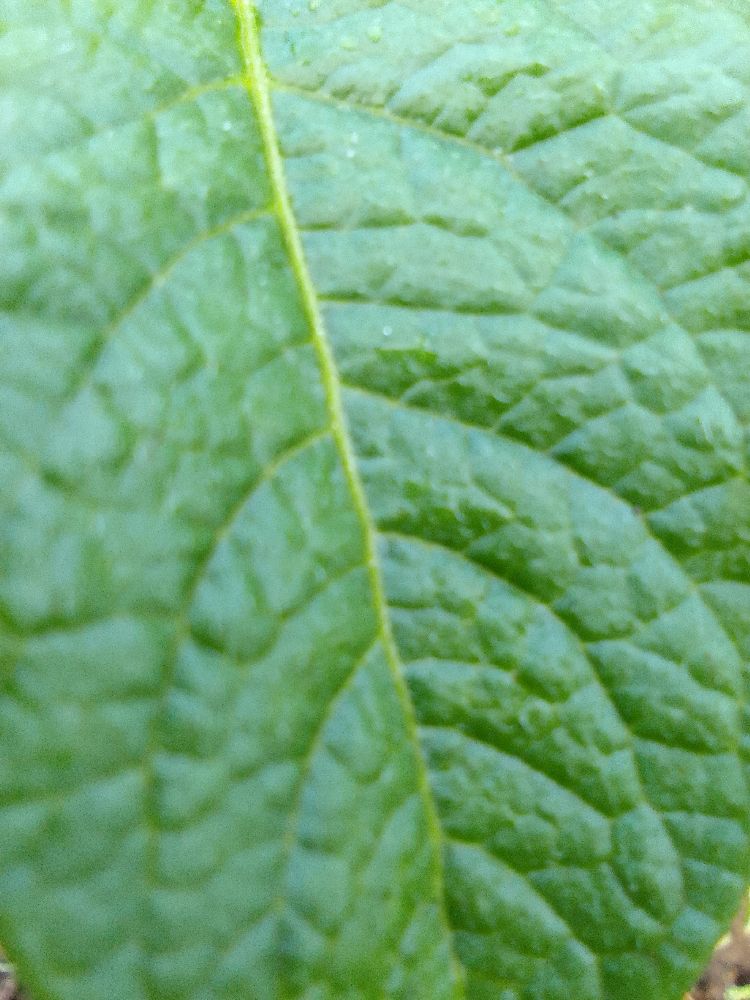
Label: Healthy